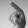
ASL letter: P